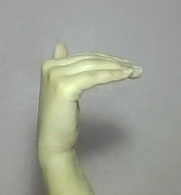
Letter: khaa